Do You Want to Dance

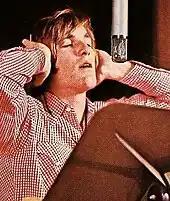
Dennis Wilson sang lead on the song, marking his first lead vocal on a Beach Boys single

The band's drummer Dennis Wilson sang lead on the song. This came at a time in the band's history when Brian began giving more leads to Dennis. On "The Beach Boys Today!", Dennis sang the first and last songs of the album ("Do You Wanna Dance?" and "In the Back of My Mind"). This was because Brian had felt that Dennis "never really had a chance to sing very much", and so he gave him more leads on the album.